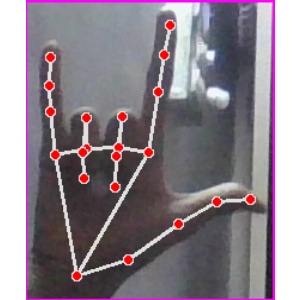
अक्षर: व